Los Guerreros Tuareg

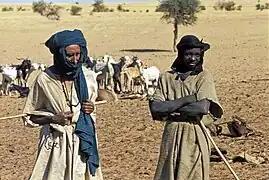
Tuareg nomads, the inspiration for the groups ring wear and entrance music

In mid-2007 "Pandilla Guerrera" decided to pull away from "Los Guerreros del Infierno" to create their own separate identity in order to gain more success in CMLL. The group added Skándalo to its roster while Sangre Azteca decided to join "Los Guerreros" instead, in his absence Nitro took over as the leader of the group. The group was repackaged as "Los Guerreros Tuareg" ("The Tuareg Warriors"), inspired by the Tuareg Nomadic tribe, which was reflected in the robes and headgear the team wore to the ring and a more African tribal type entrance music. When Guerrero complained that the "Guerreros Tuareg" name was too close to his team they were renamed "Los Rebeldes del Desierto" ("The Rebels of the Desert") and also referred to as "Los Rebeldes Tuareg", but the angle with Guerrero was quietly abandoned and the group reverted to the "Guerreros Tuareg" moniker. Nitro and Skándalo teamed up to participate in a CMLL Arena Coliseo Tag Team Championship Tournament in the summer of 2008. In the first round the duo won by defeating Sensei and Neutron. In the next round they lost to Flash and Stuka, Jr. "Guerreros Tuareg" had two teams participate as Arkangel teamed up with Hooligan also entered the tournament, losing to Mascara Purpura and Tony Rivera in the quarterfinals. In early 2009, Nitro was injured and was undergoing double knee surgery which let him 8 months out of action, forcing Arkangel de la Muerte to step in as leader. During Nitro's time away from the ring CMLL introduced the Mini-Estrella Pequeño Nitro, the leader of "Los Pequeño Guerreros Tuareg", the first and so far only member of the group. By the late 2009 Nitro was able to return in full conditions and kept teaming with his fellow "Guerreros Tuareg", although not achieving the success they were hoping for when changing their team name and image. When a new mid-card "rudo" team, called "Los Cancerberos del Infierno", was created in 2009 "Los Guerreros Tuareg" talked about challenging "Los Cancerberos", but no actual storyline came of it. In 2011 Doctor X left CMLL, and the following year Loco Max left the company as well, reducing the visibility of the group. In February 2015 "Guerreros Tuareg" member Hooligan was given a new ring character, Luciferno, who them became a member of "Los Hijos del Infierno" ("The Sons of the Inferno") effectively ending the "Guerreros Tuareg" group without an official announcement that the group was disbanded.